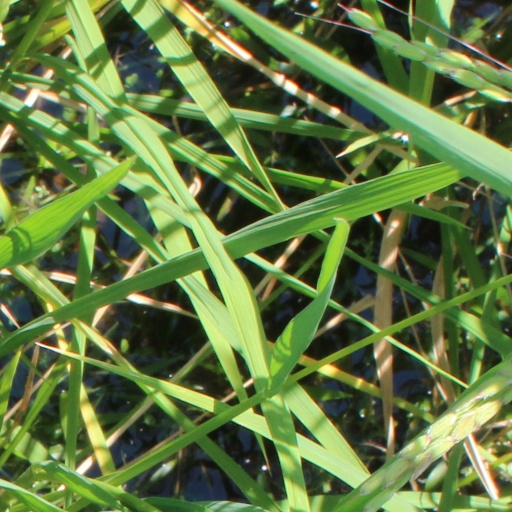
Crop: rice